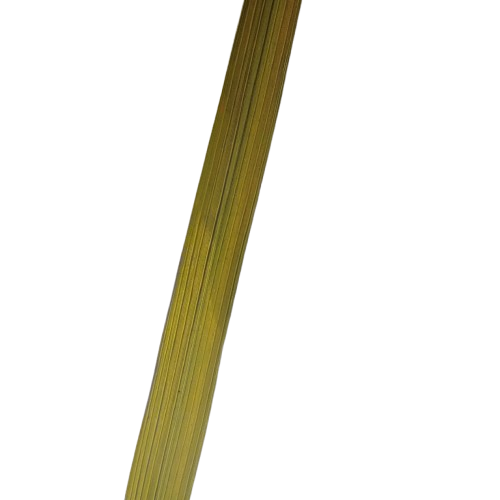
Label: Rice Tungro